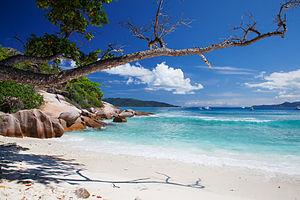
Grande Sœur, aussi appelée East Sister, est une île appartenant à l'archipel des Seychelles, située au nord de La Digue.